Otto Smik

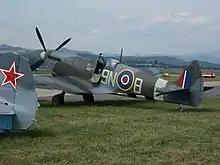
Spitfire LF Mark XVIe TE184, painted with the code "9N-B" of the 'plane that Smik flew when he commanded 127 Squadron

At this stage 312 Squadron was flying Spitfire Mk IX aircraft, with which it escorted RAF Bomber Command and United States Army Air Forces heavy bombers that attacked targets in the German-occupied Netherlands. But by now "Luftwaffe" resistance was limited.